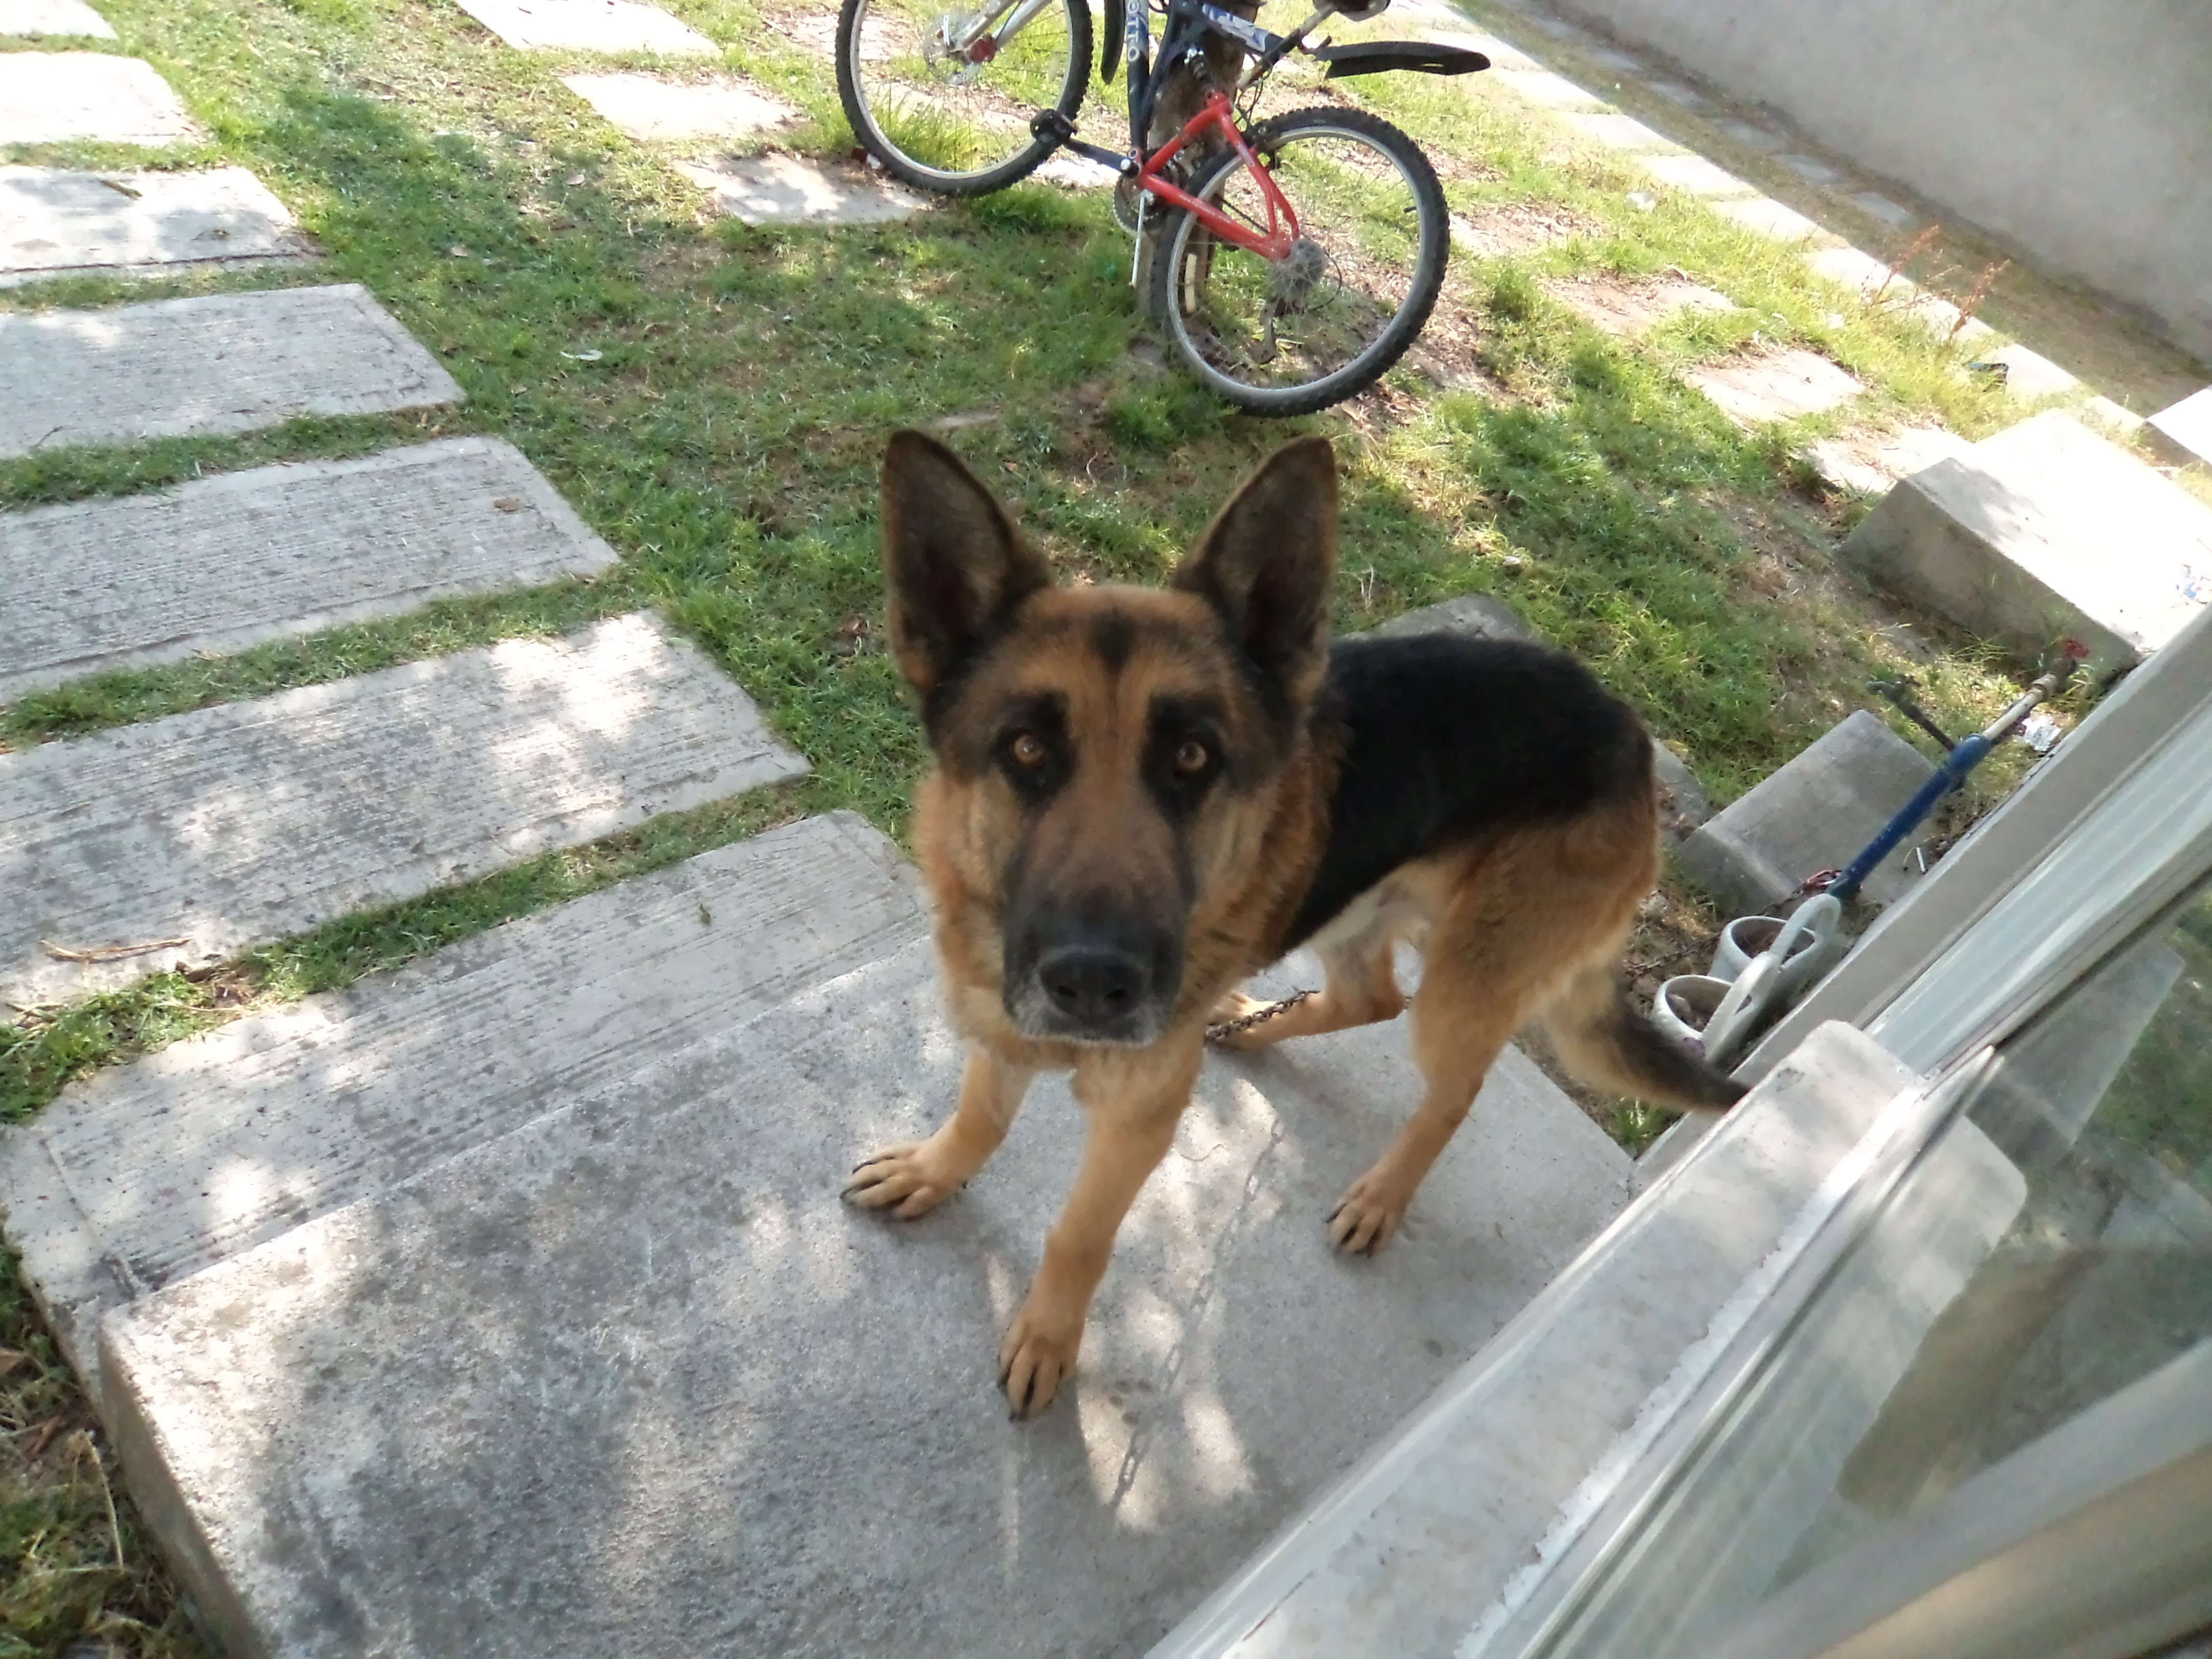
dog, mammal, pets, animals, vertebrate, street dog, dog like mammal, dog breed group, german shepherd dog